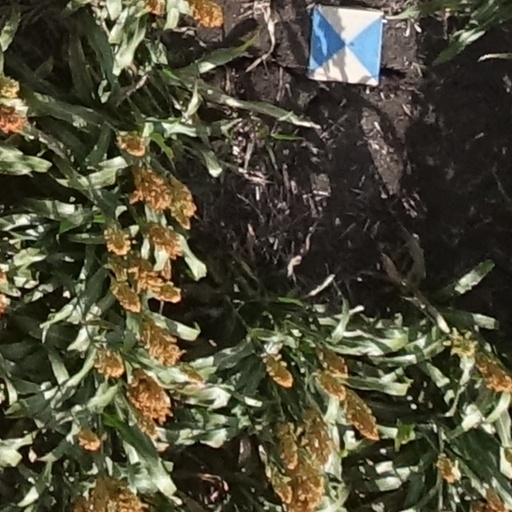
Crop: sorghum